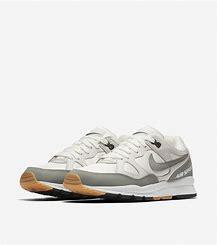
Brand: Nike
Model: Air Span Ii